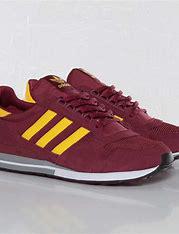
Brand: Adidas
Model: ZX 500